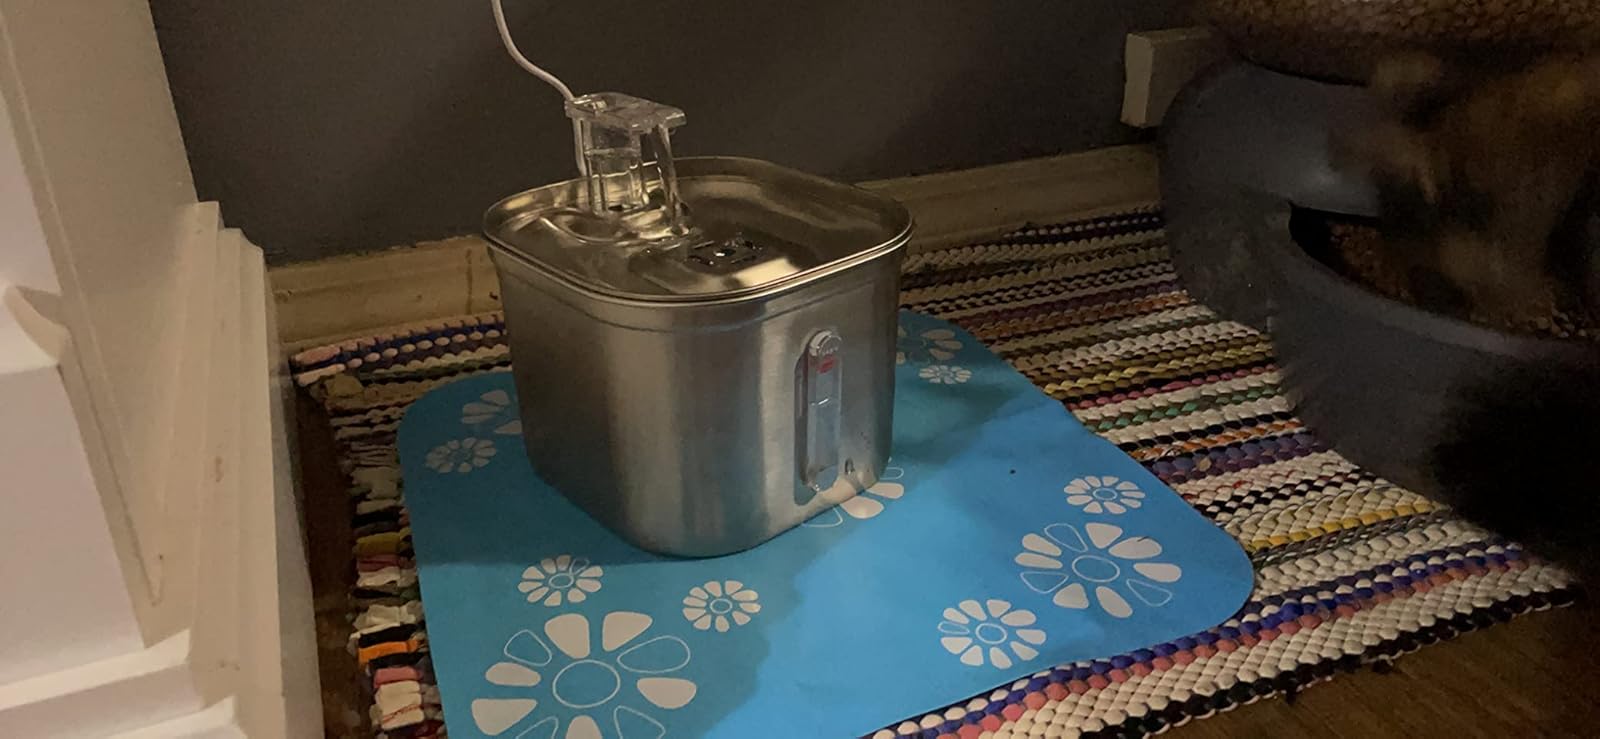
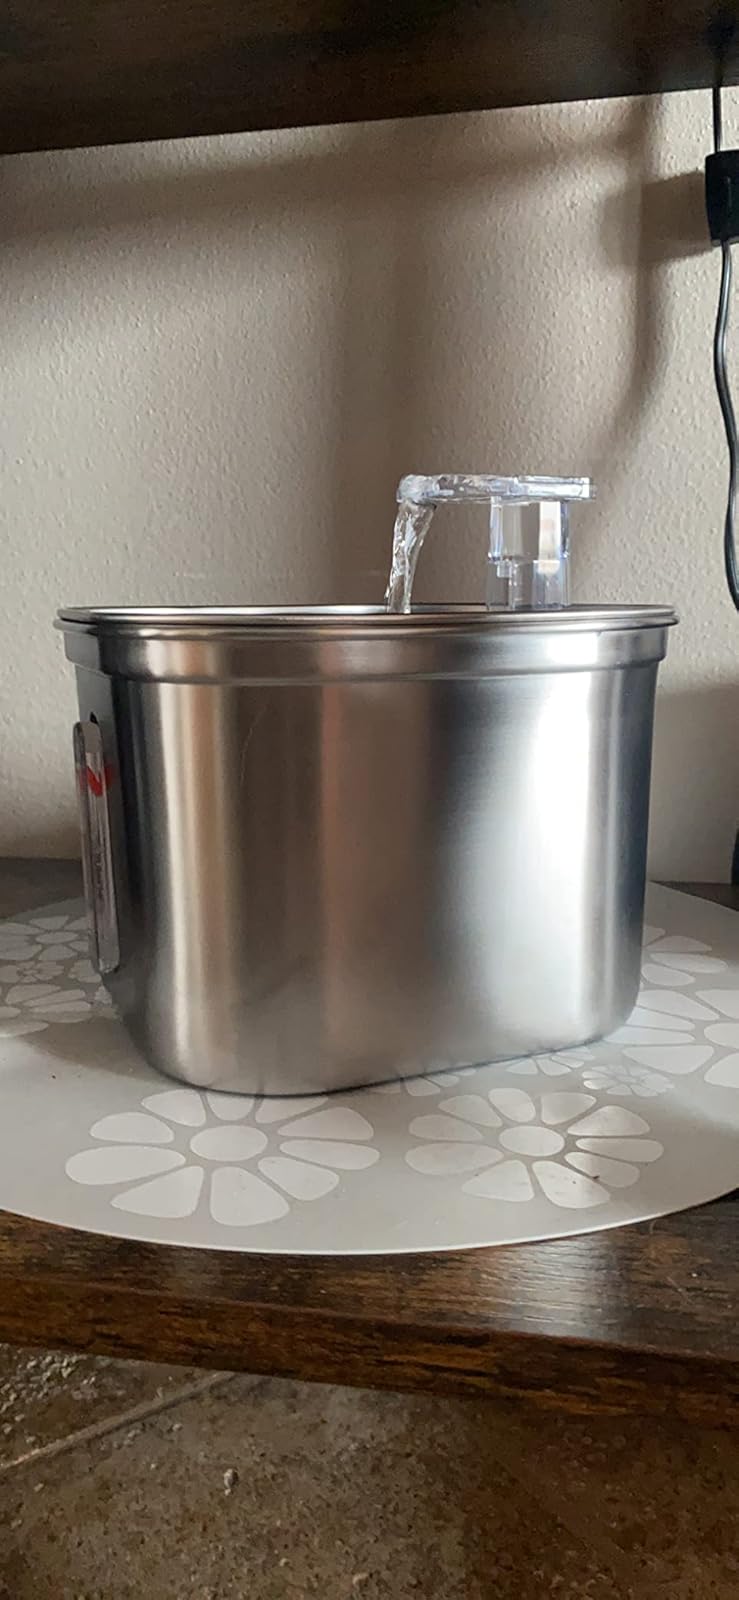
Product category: items_bowl
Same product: yes